Amamikyu

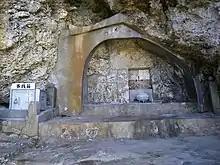
Tomb of Amamikyu

, or , is the creation goddess of the Ryukyu Islands in the Ryukyuan religion.